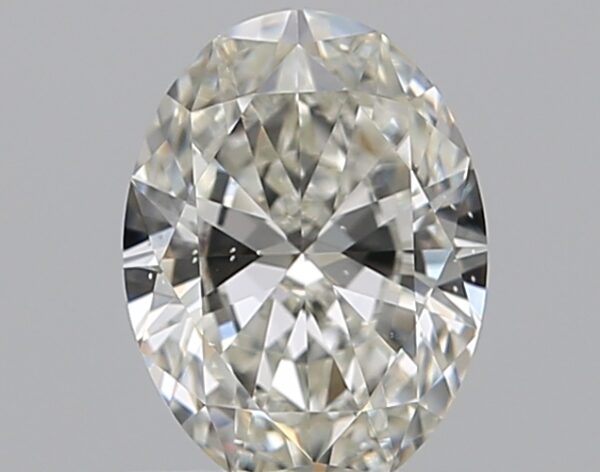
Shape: oval
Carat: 0.59
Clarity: SI1
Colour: I
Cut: VG
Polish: EX
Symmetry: VG
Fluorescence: F
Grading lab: GIA
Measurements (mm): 6.52 x 4.85 x 2.8